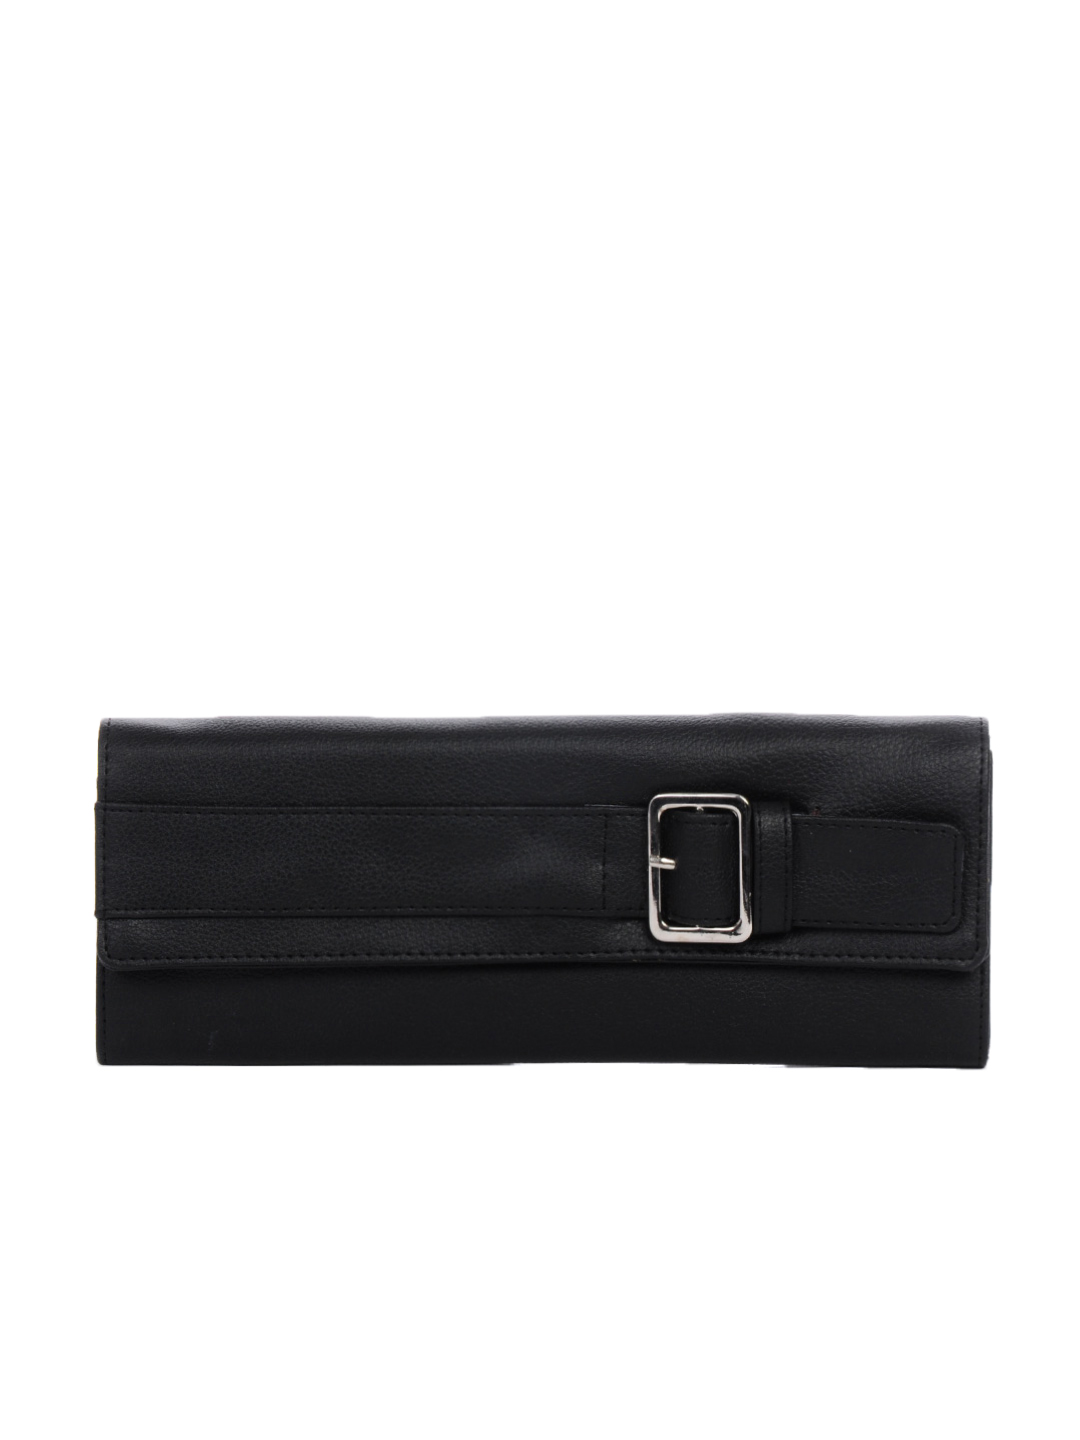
Baggit Women Lamboo Taj Black Wallet
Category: Accessories / Wallets / Wallets
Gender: Women
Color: Black
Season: Winter 2015
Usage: Casual